Atari 7800

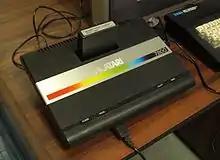
Atari 7800 with "Donkey Kong Junior" cartridge

The Atari 7800 came bundled with the Atari Pro-Line Joystick, a two-button controller with a joystick for movement. The Pro-Line was developed for the 2600 and advertised in 1983, but delayed until Atari proceeded with the 7800. The right fire button only works as a separate fire button for certain 7800 games; otherwise, it duplicates the left fire button, allowing either button to be used for 2600 games. While physically compatible, the 7800's controllers do not work with the Sega Master System, and Sega's controllers are unable to use the 7800's two-button mode.